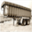
Label: truck